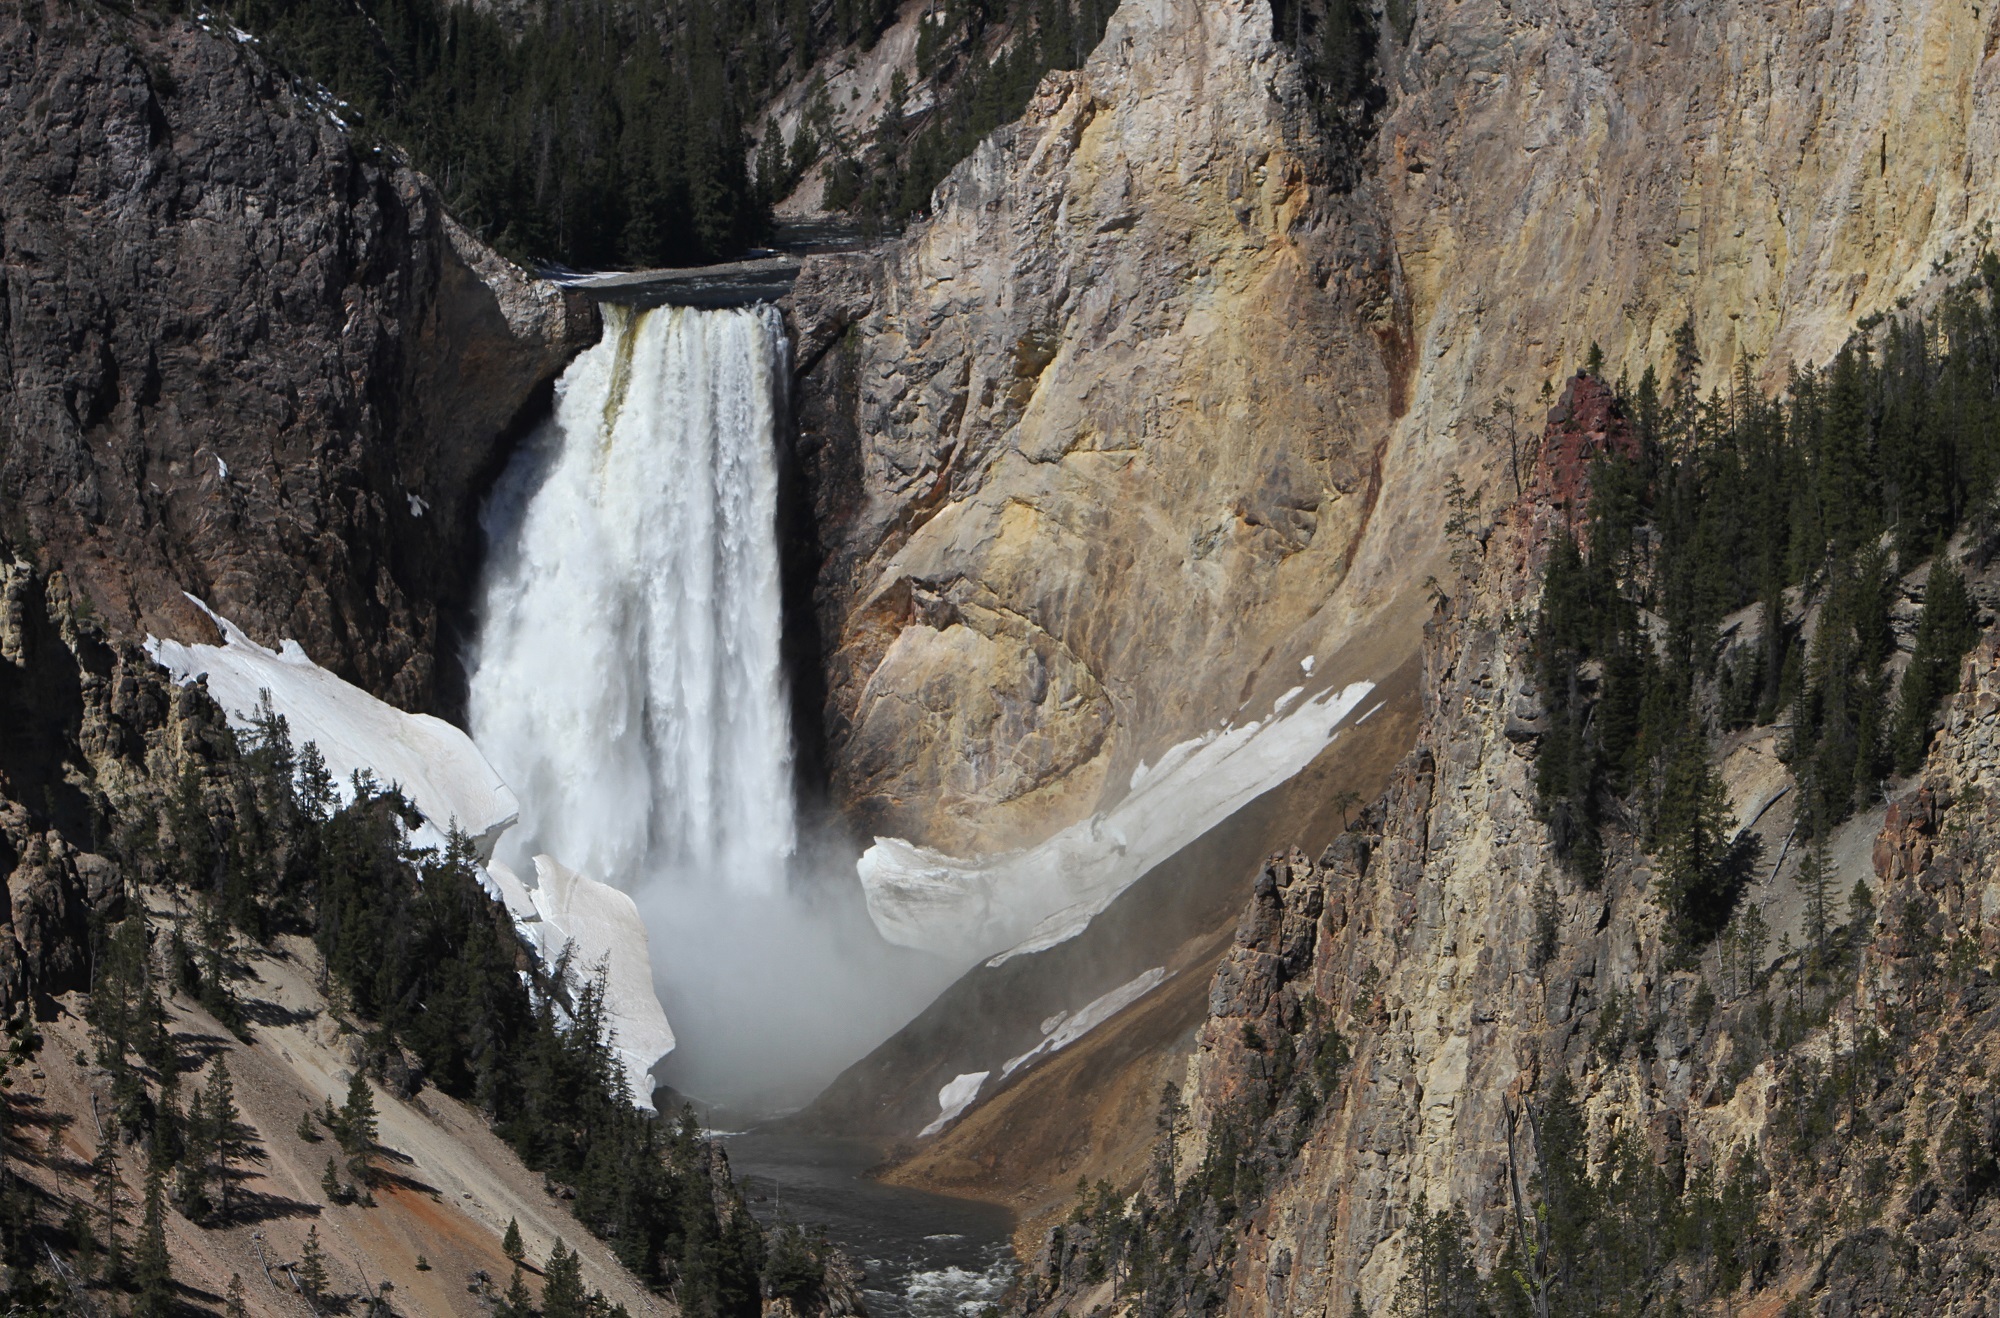
landscape, water, waterfall, mountain, adventure, mountain range, cliff, scenic, scenery, america, extreme sport, terrain, ridge, geology, ravine, water feature, yellowstone river, yellowstone national park, geological phenomenon, lower falls